The Main Event (1938 film)

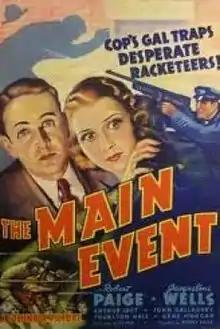
Theatrical poster for the film

The Main Event is a 1938 American comedy-drama film directed by Danny Dare, which stars Robert Paige, Jacqueline Wells, and Arthur Loft.